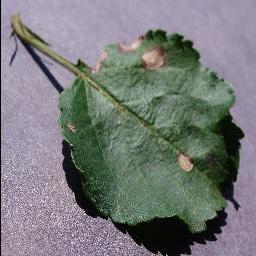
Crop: apple
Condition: black_rot